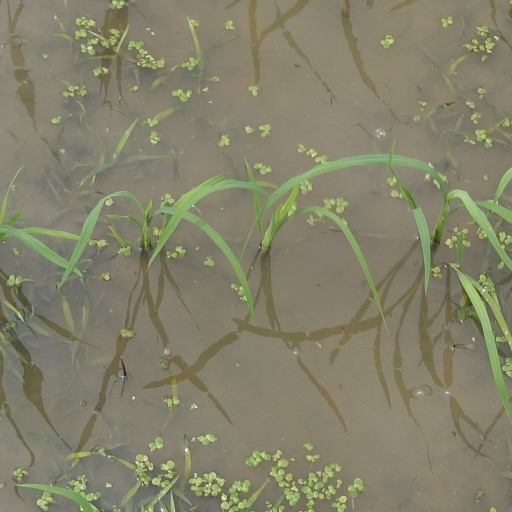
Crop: rice